Sky+ HD

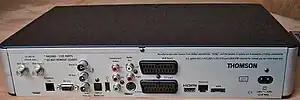
An original Sky+ HD Digibox (V.1) backpanel

The first generation of Sky+ HD Digibox were produced by Thomson, with Sky subsequently adding Samsung, Pace and Amstrad as manufacturers afterwards. In 2009, a manufacturing fault led to a batch of up to 90,000 units manufactured by Pace requiring replacement; Sky offered customers 3 months free HD pack subscription for the inconvenience.